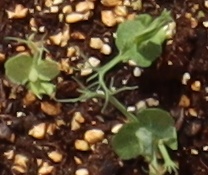
Label: Field Pea